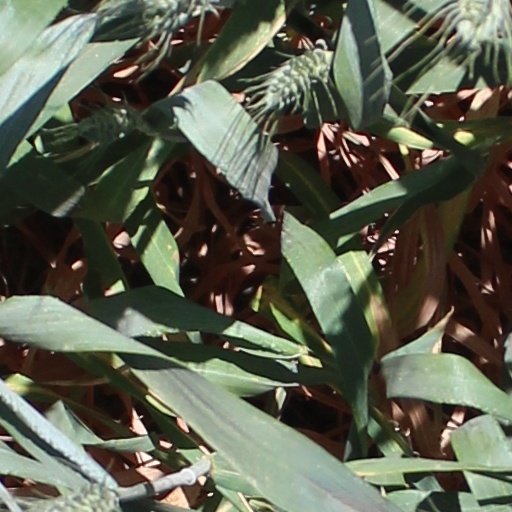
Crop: wheat